Berth (moorings)

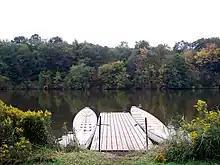
Two small marina-type berths

Berth is the term used in ports and harbors for a designated location where a vessel may be moored, usually for the purposes of loading and unloading. Berths are designated by the management of a facility (e.g., port authority, harbor master). Vessels are assigned to berths by these authorities.